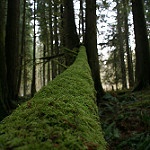
Scene: Outdoor